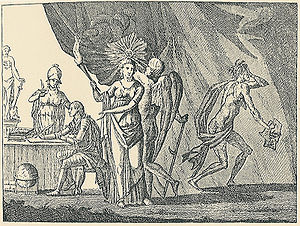
Landboreformerne / Stavnsbåndsløsningen 1788 / Kronprins Frederik imødekommer godsejernes kritik
"""Frederick arbeider"". Satirisk stik fra 1790. Kronprins Frederik arbejder på landboreformerne. Visdomsgudinden Minerva står med et lys ved hans side. Bag ham står gudinden Alethia som holder sandhedens fakkel. I baggrunden Tiden, den vingede gud der drager fremtidens slør til side. Til højre misundelsens gustne furie Avind med en samling satiriske skrifter i hånden."
Ved landboreformerne forstås i almindelighed en række tiltag, danske regeringer iværksatte i perioden 1784 - ca. 1830 med det formål at forandre og forbedre vilkårene for rigets bønder. Blandt reformerne regnes udskiftningen af landsbyfællesskabet og samlingen af de enkelte gårdes jord i en enkelt hovedlod, støtte til udflytning af gårde til deres nye lod, samt stavnsbåndets ophævelse til de vigtigste. Også tiltag til afvikling af fæstevæsenet og fremme af selveje samt til at lægge fastere rammer for det tilbageværende hoveri blev taget, men her var reformerne mindre indgribende, og først inde i 1800-tallet begyndte der at vise sig resultater på disse områder. Endelig bør nævnes, at indførelsen af folkeskolen i 1814 omtales som et naturligt følgende led i reformarbejdet. Under reformarbejdet søgte man tillige at tage hensyn til husmændene ved at sikre disse visse rettigheder, men med mindre held.